Answer in natural language. Is Doorway (marked A) to the left of light brown wooden dresser with 10 drawers (marked B)? Choose between the following options: no or yes
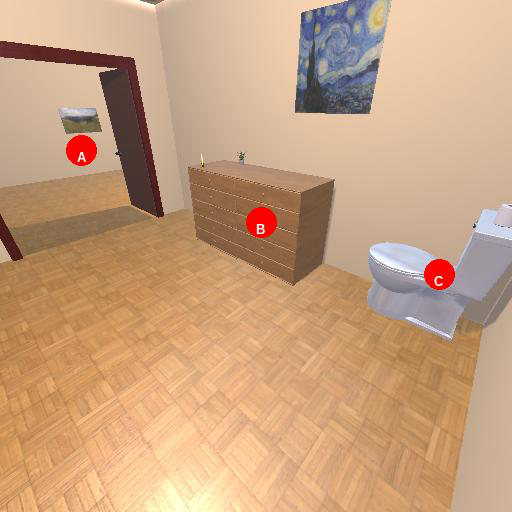
<answer>yes</answer>